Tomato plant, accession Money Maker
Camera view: horizontal (90 deg, fisheye); turntable rotation: 120 degrees
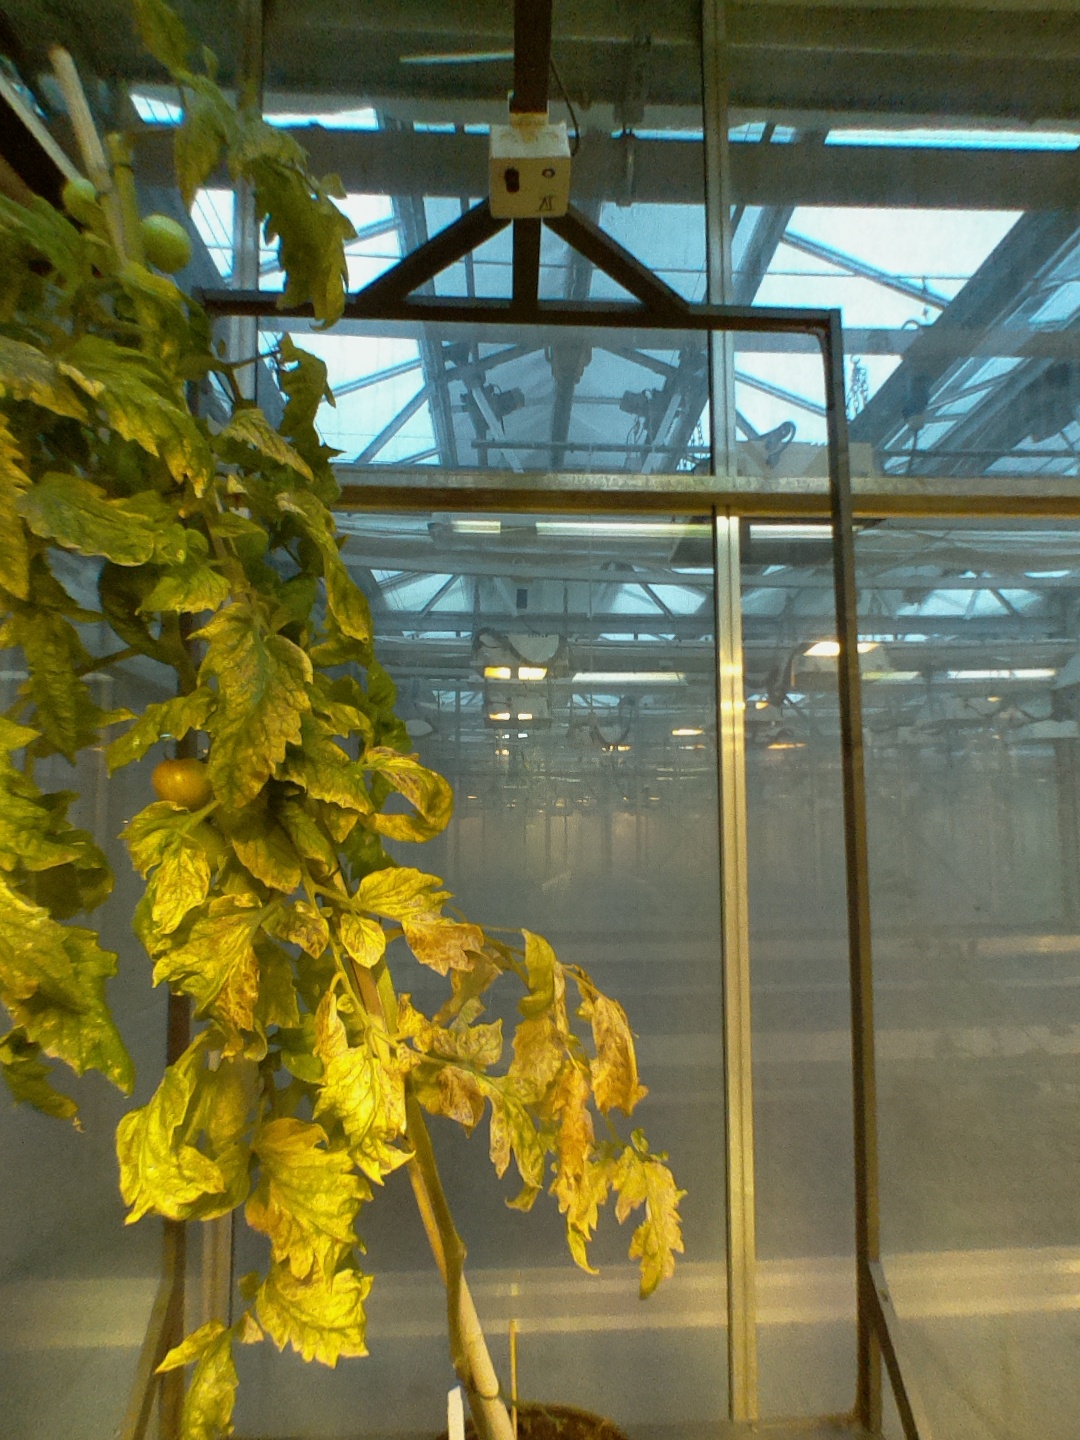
BBCH growth stage 80: fruits start showing typical ripe color (orange -> red)